Wilston State School

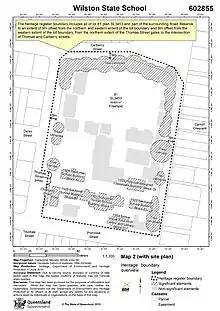
Site map, 2015

In 1926 a sectional school building (Type D/T1) was constructed to the northwest of the 1920 school building as a kindergarten wing (now known as Block A). It contained three standard-size classrooms and one double-size classroom and was intended to accommodate 300 children. Typical of the sectional school type, it was highset with blank end walls, a north-facing verandah, large banks of windows in the southern wall, and a projecting teachers room.